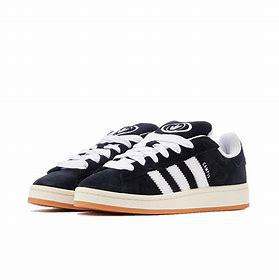
Brand: Adidas
Model: Campus